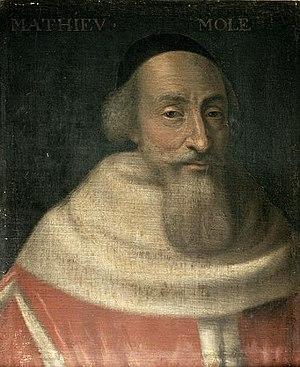
La Fronde, parfois appelée guerre des Lorrains, est une période de troubles graves qui frappent le royaume de France alors en pleine guerre avec l’Espagne, pendant la minorité du roi Louis XIV. Cette période de révoltes marque une brutale réaction face à la montée de l’autorité monarchique en France commencée sous Henri IV et Louis XIII, renforcée par la fermeté de Richelieu et qui connaîtra son apogée sous le règne de Louis XIV. Après la mort de Richelieu en 1642, puis celle de Louis XIII en 1643, le pouvoir royal est affaibli par l'organisation d'une période de régence, par une situation financière et fiscale difficile due aux prélèvements nécessaires pour alimenter la guerre de Trente Ans, ainsi que par l'esprit de revanche des grands du royaume subjugués sous la poigne de Richelieu. Cette situation provoque une conjonction de multiples oppositions aussi bien parlementaires, qu’aristocratiques et populaires.
Mathieu Molé, né en 1584 et mort le 3 janvier 1656, à Paris, est un homme d'État français. Premier président du parlement de Paris, il joua un rôle important sous la Fronde et devint par la suite garde des sceaux.